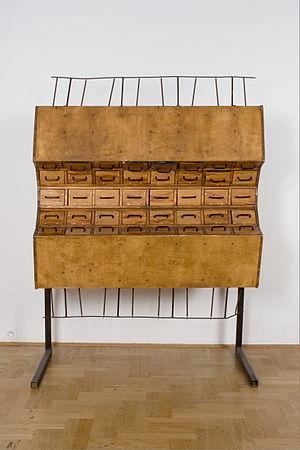
Artur Żmijewski, né le 26 mai 1966 à Varsovie, est un réalisateur, artiste visuel multimédia, vidéaste et photographe polonais.